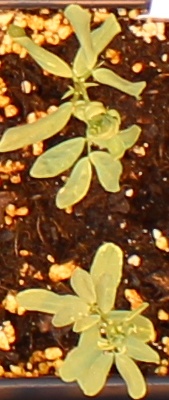
Label: Lentil